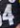
Number: 4